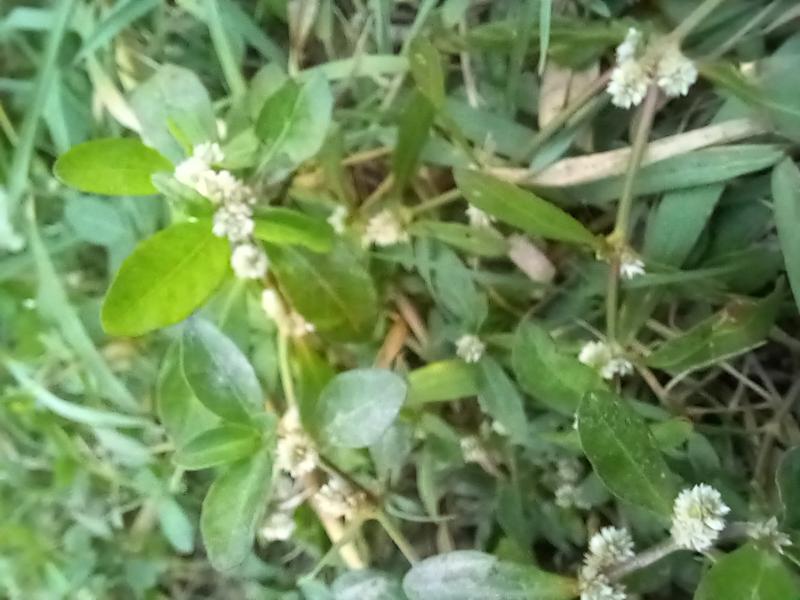
Weed species: Alternanthera philoxeroide